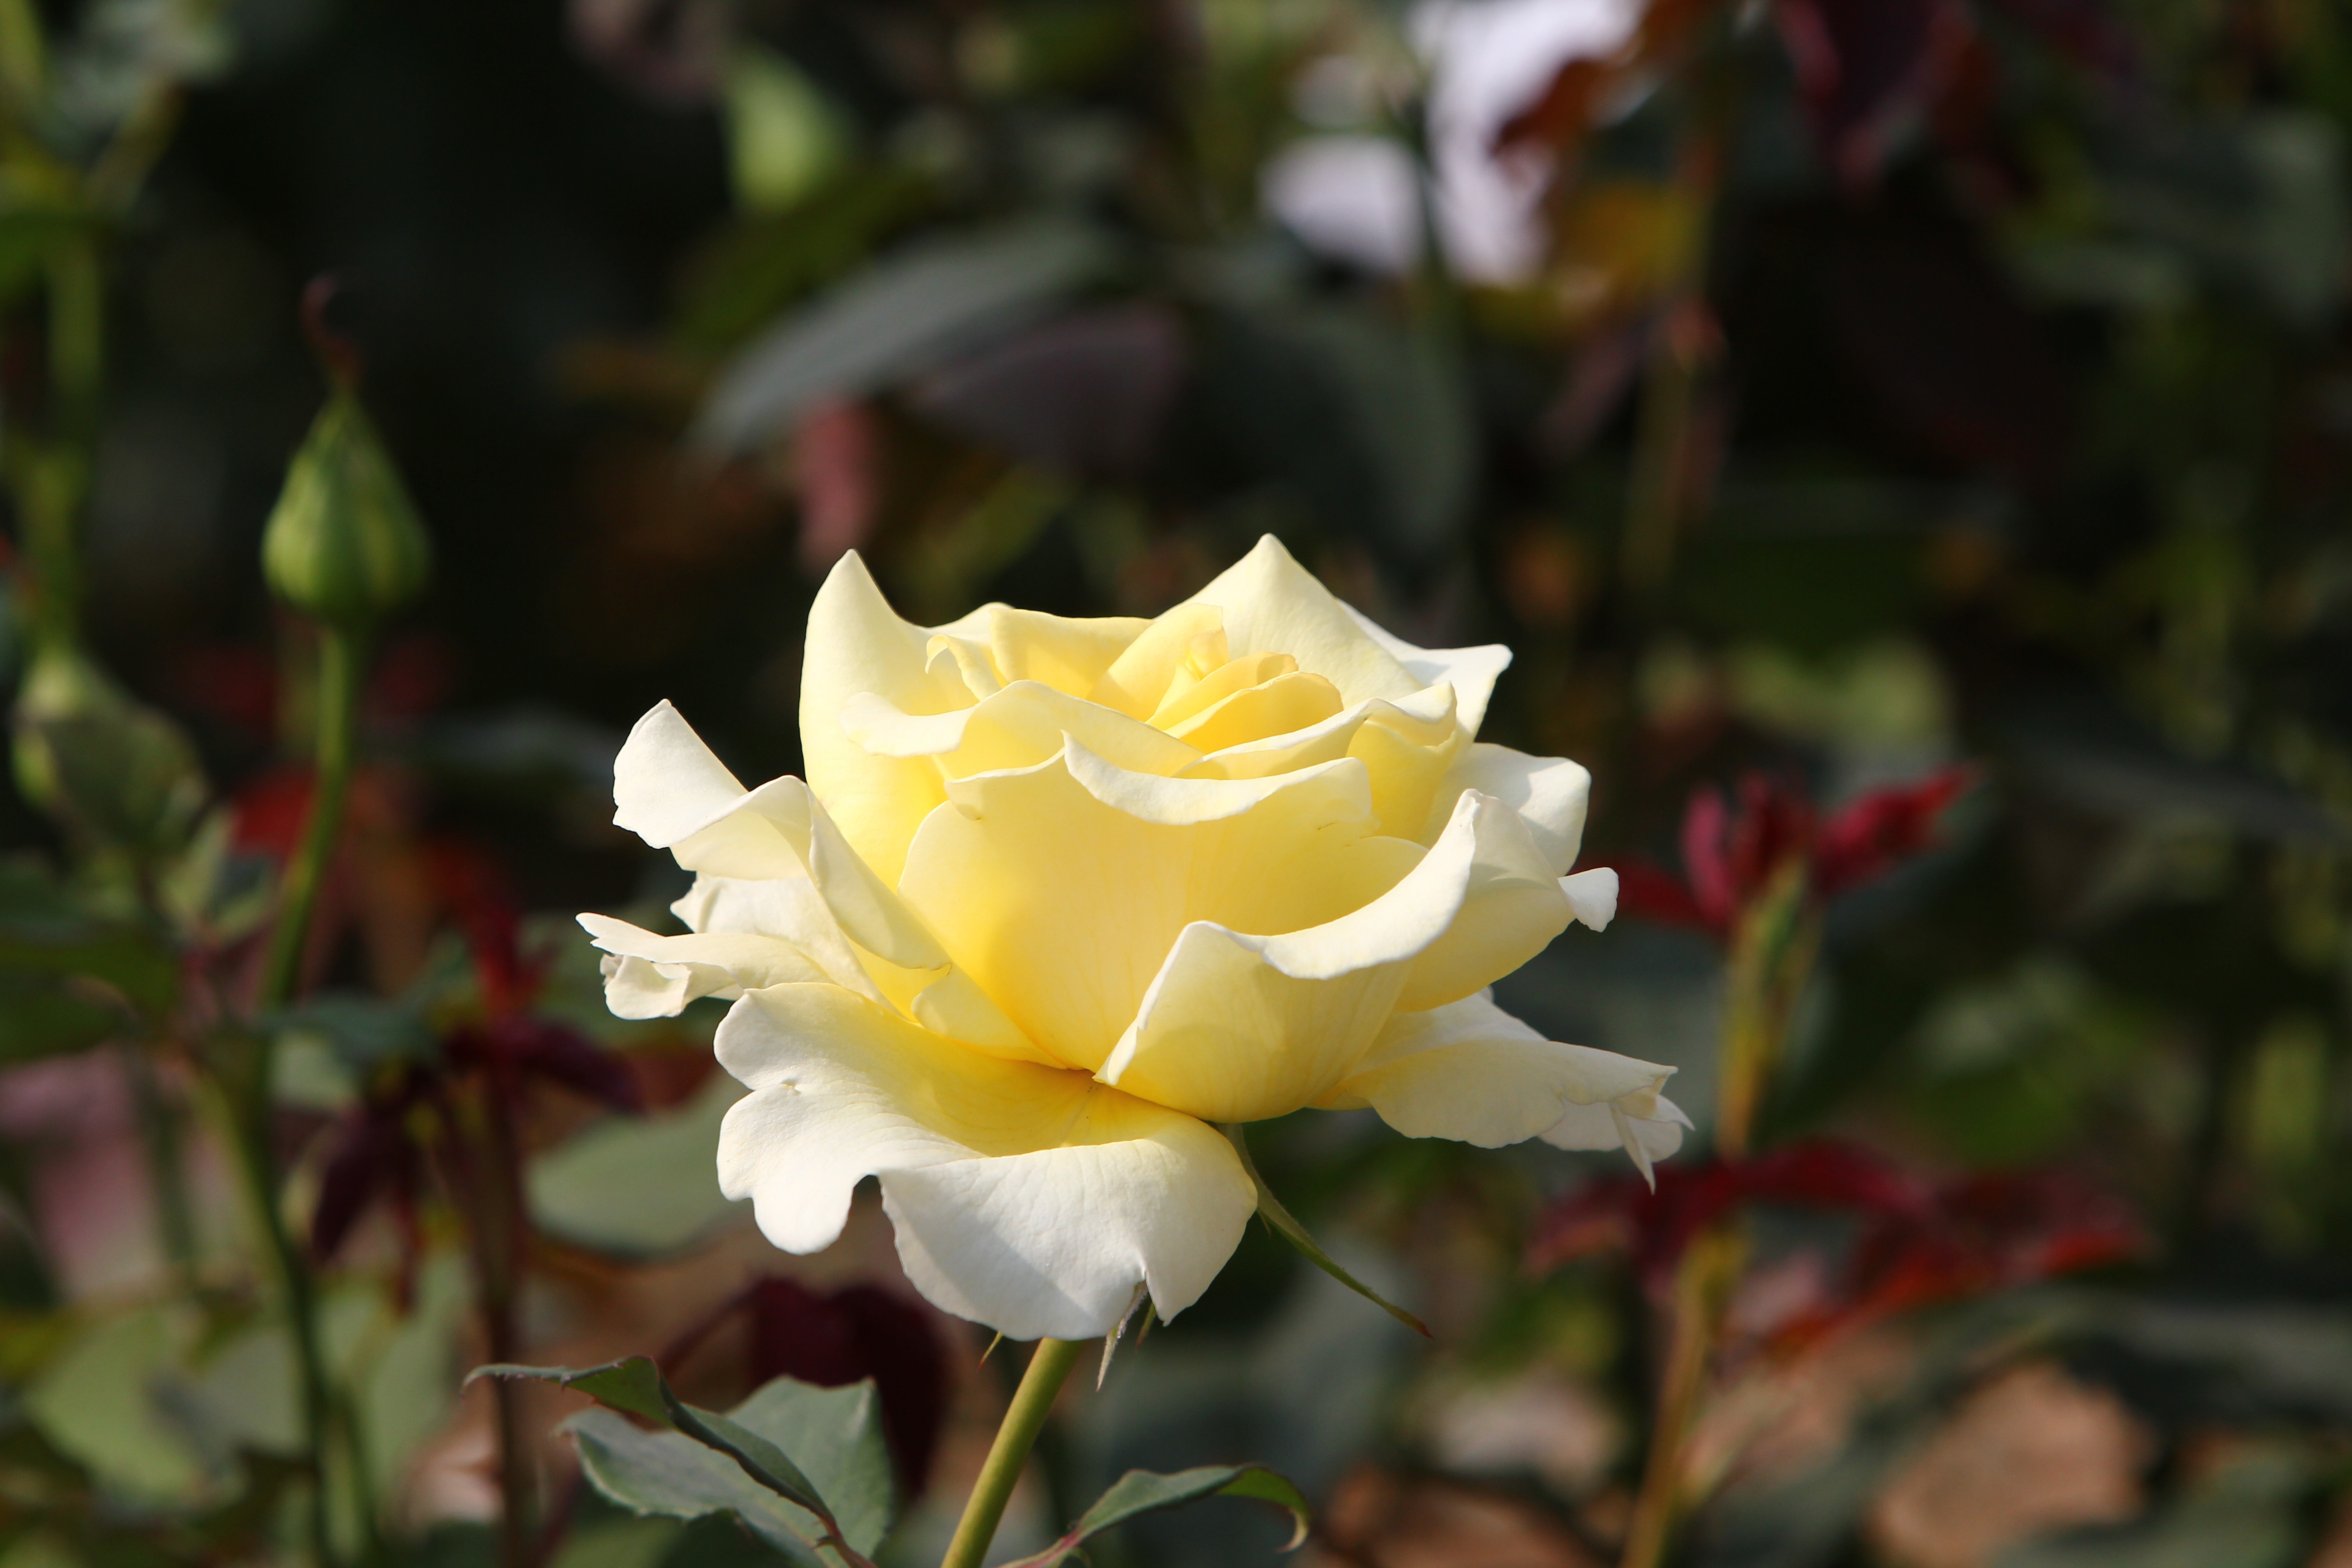
nature, blossom, plant, white, flower, petal, bloom, rose, botany, yellow, flora, shrub, floribunda, macro photography, flowering plant, garden roses, rose family, yellowish, land plant, rose order, austrian briar